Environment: real
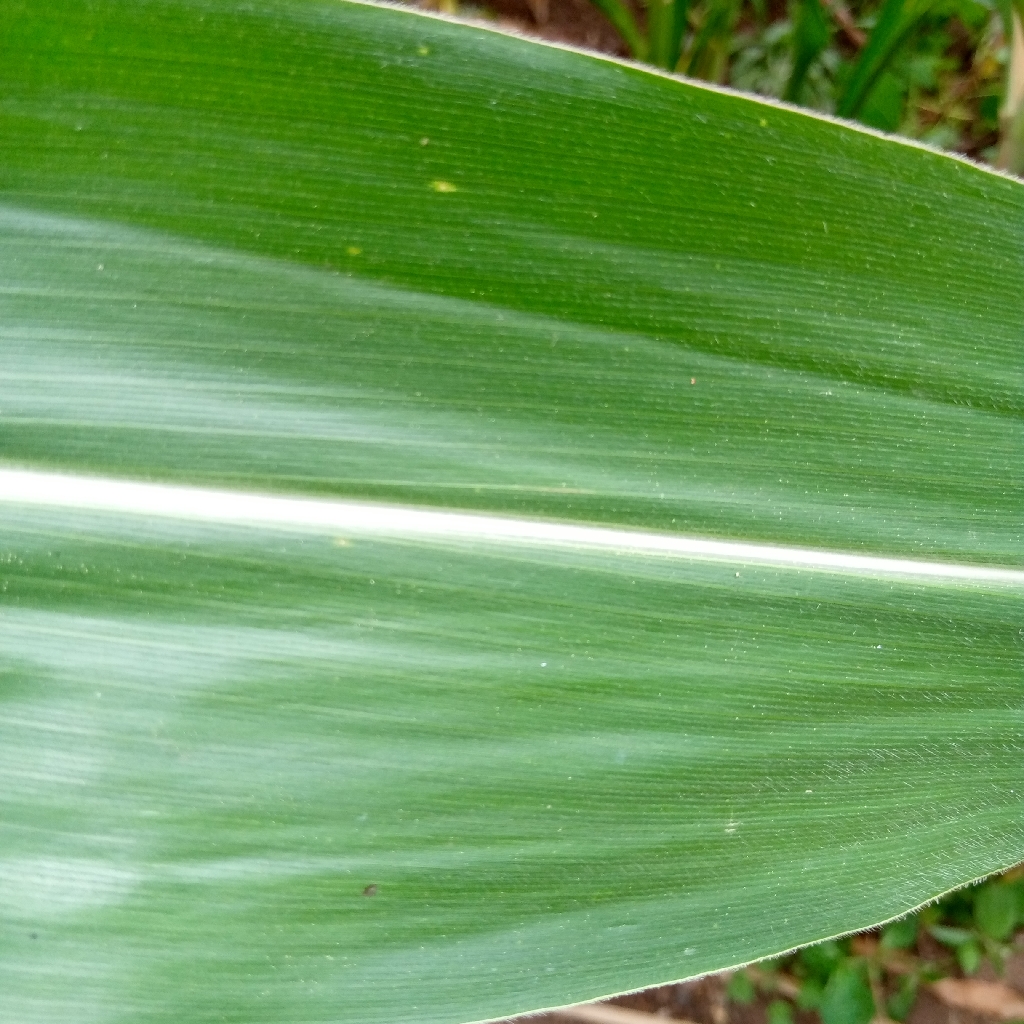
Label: healthy